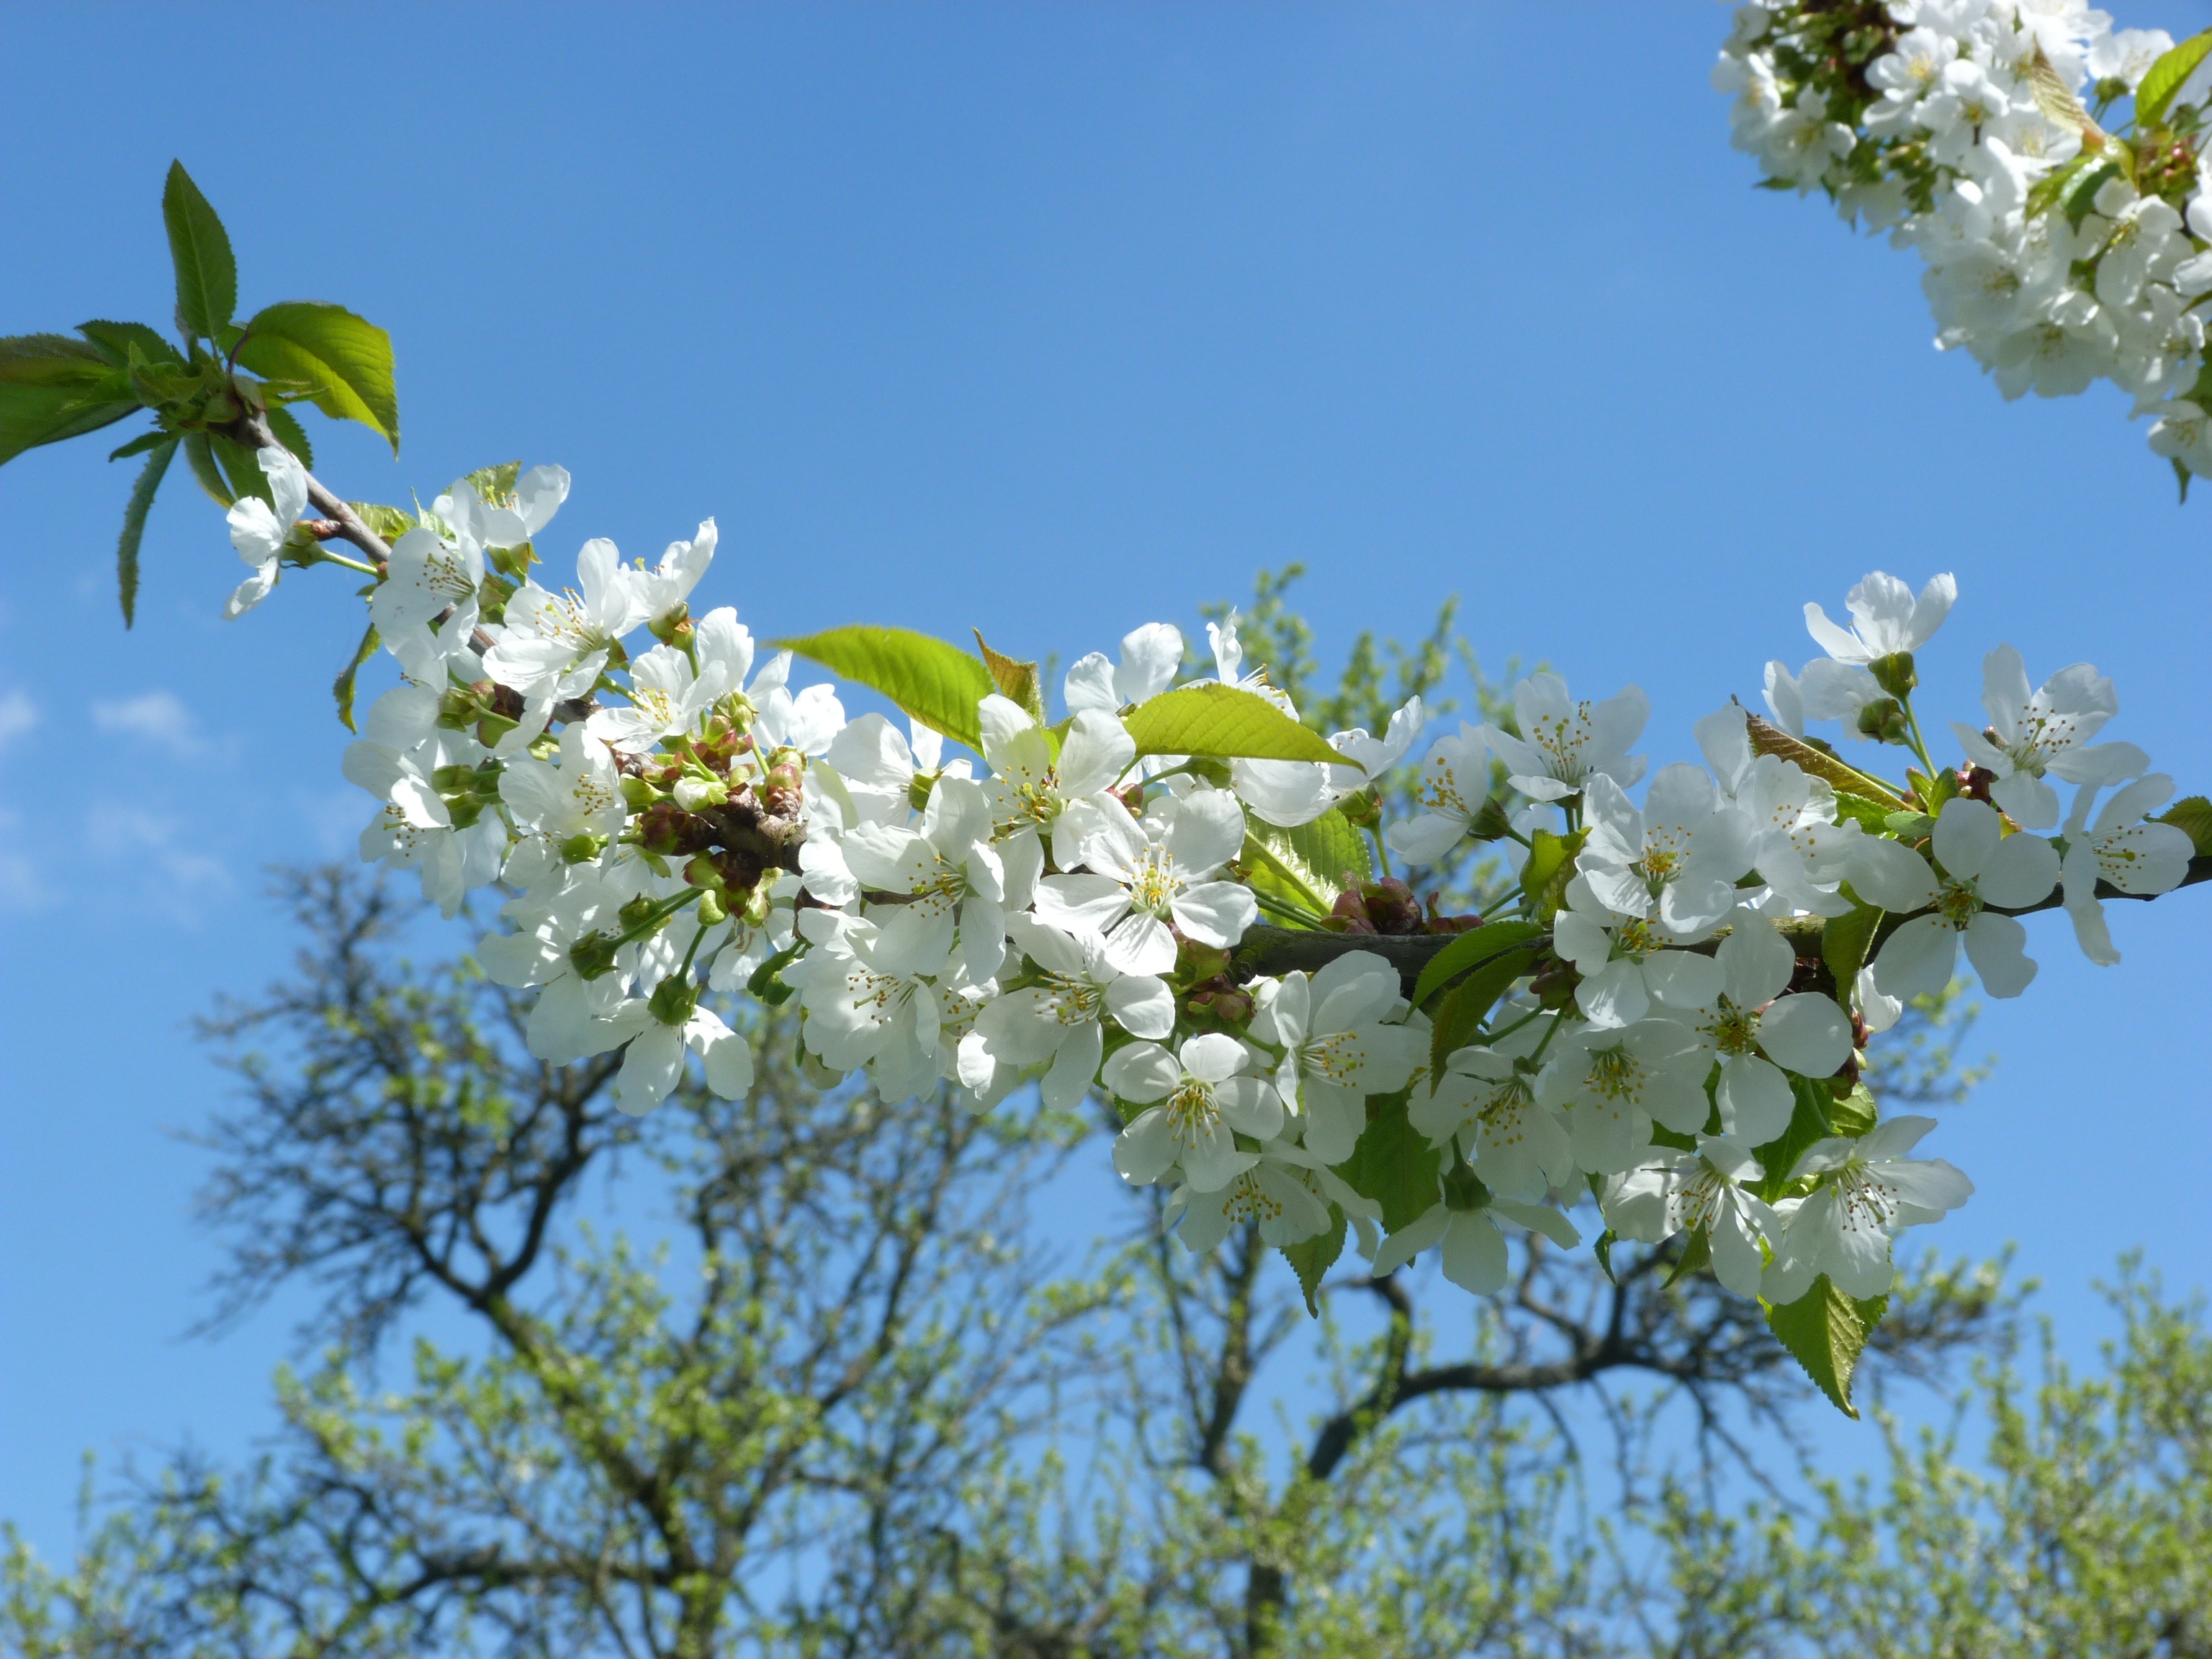
tree, nature, branch, blossom, plant, white, fruit, flower, food, spring, produce, garden, flora, shrub, flowering, cherry, flowering plant, woody plant, land plant